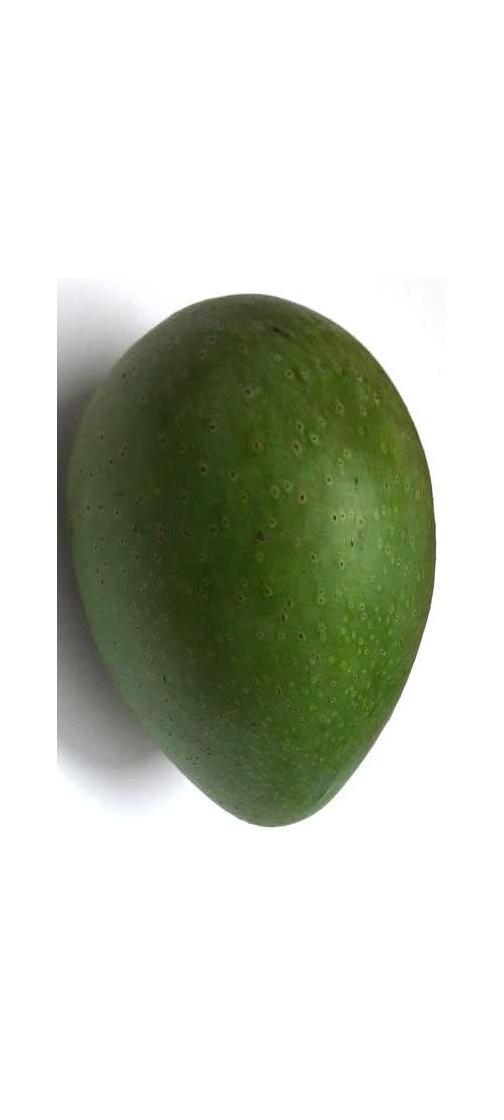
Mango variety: Ashshina Zhinuk